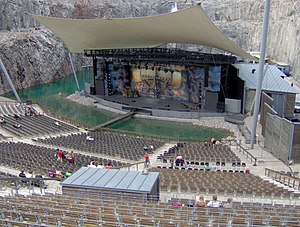
Dalhalla
Dalhalla
Dalhalla er en friluftsscene til teater-, koncert- og operaforestillinger. Den er opført i 1993 i det nedlagte kalkstensbrud Draggängarna lidt udenfor Rättvik i Dalarna, Sverige.